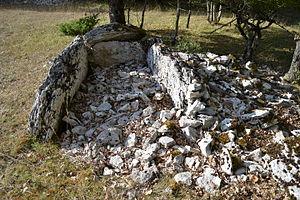
Dolmen n°3 de la Combe de la Saule, Marcilhac-sur-Célé, Lot
Marcilhac-sur-Célé est une commune française, située dans le département du Lot en région Occitanie.
Les trois Dolmens de la Combe de Saule sont situés sur la commune de Marcilhac-sur-Célé dans le département du Lot. Comme leur nom l'indique, ils sont situés au bord d'une combe où ils s'échelonnent selon un axe sensiblement nord-sud sur trois cents mètres environ.